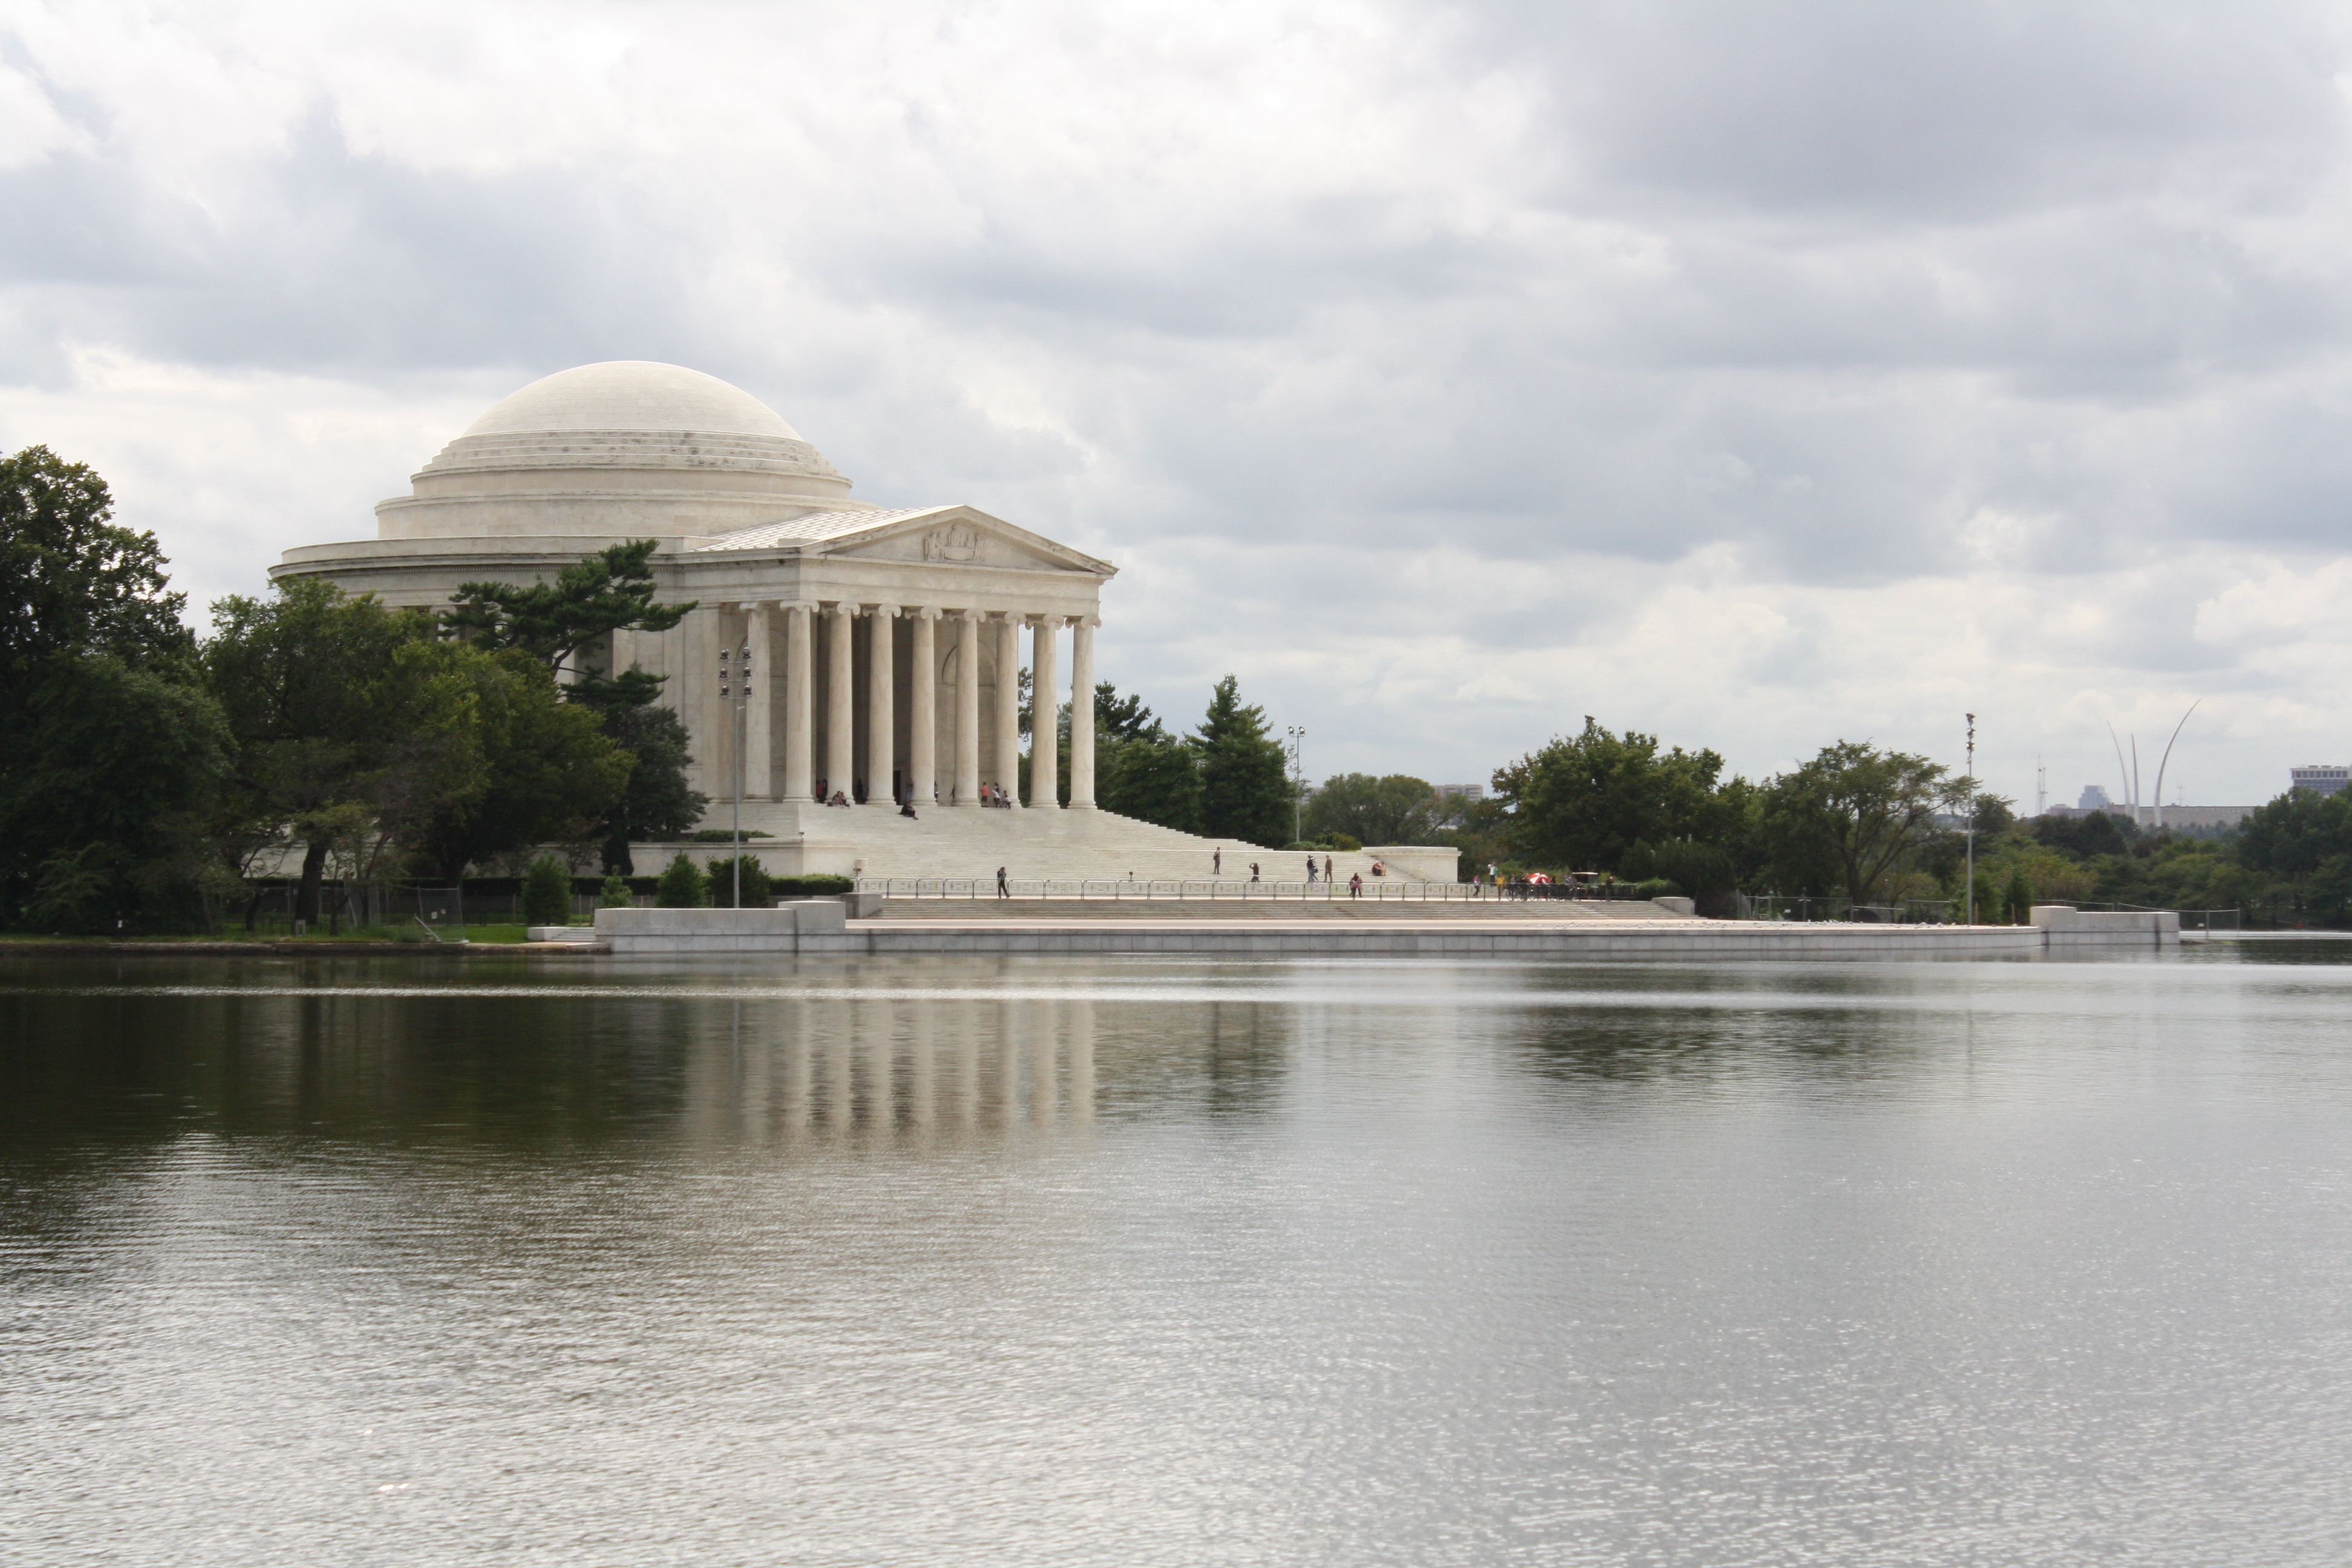
water, river, monument, vacation, reflection, reservoir, washington, dc, mall, capitol, district of columbia, reflecting pool